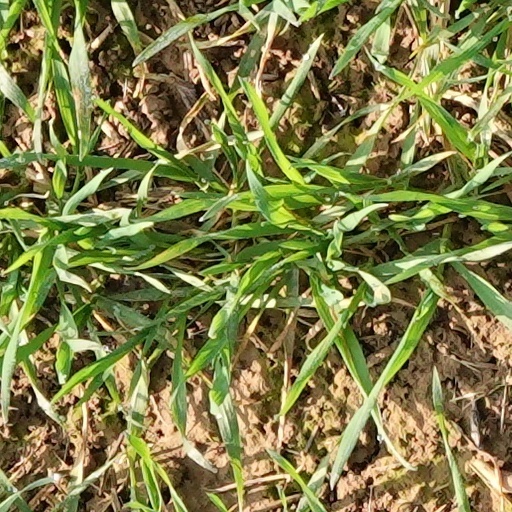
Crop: wheat